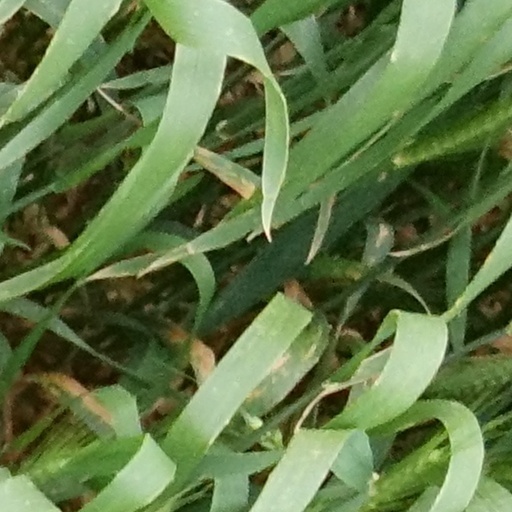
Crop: wheat